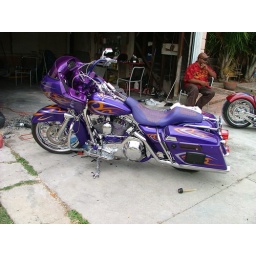
Russell in the red shirt